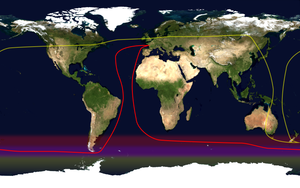
La circumnavigation désigne la navigation en bateau autour d'un lieu, couramment une île, un continent, ou la Terre entière. Plus récemment, on parle aussi de circumnavigation pour des voyages aériens ou sous-marins.